Cannons (house)

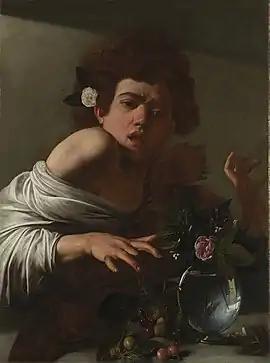
Caravaggio: "Boy bitten by a lizard"

The Brydges lost a significant part of their fortune when the South Sea Bubble burst and their finances never recovered. Following the death of the first Duke, the very fabric of Cannons, all its contents and every fixture and fitting were auctioned to satisfy debts. A twelve-day sale began on 16 June 1747 and the sale catalogue included works by Titian, Giorgione, Raphael and Guercino. Amongst the most notable paintings were Caravaggio's "Boy Bitten by a Lizard" (wrongly attributed to Guercino in the catalogue) which the National Gallery in London acquired in 1986, and Nicolas Poussin's "The Choice of Hercules" which was purchased at the sale by Henry Hoare for Stourhead, his house in Wiltshire, where it still hangs. Of the sculptures Grinling Gibbons' carved panel "The Stoning of St Stephen" is now in the Victoria and Albert Museum, and a statue claiming to be of George II by John van Nost is in Golden Square.